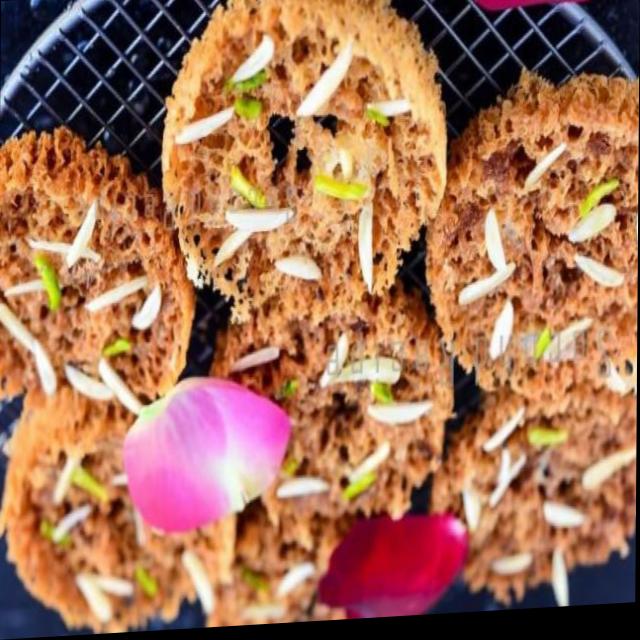
Dish: ghevar